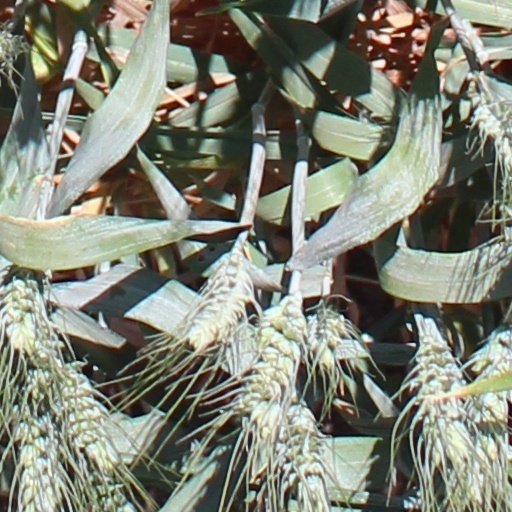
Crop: wheat